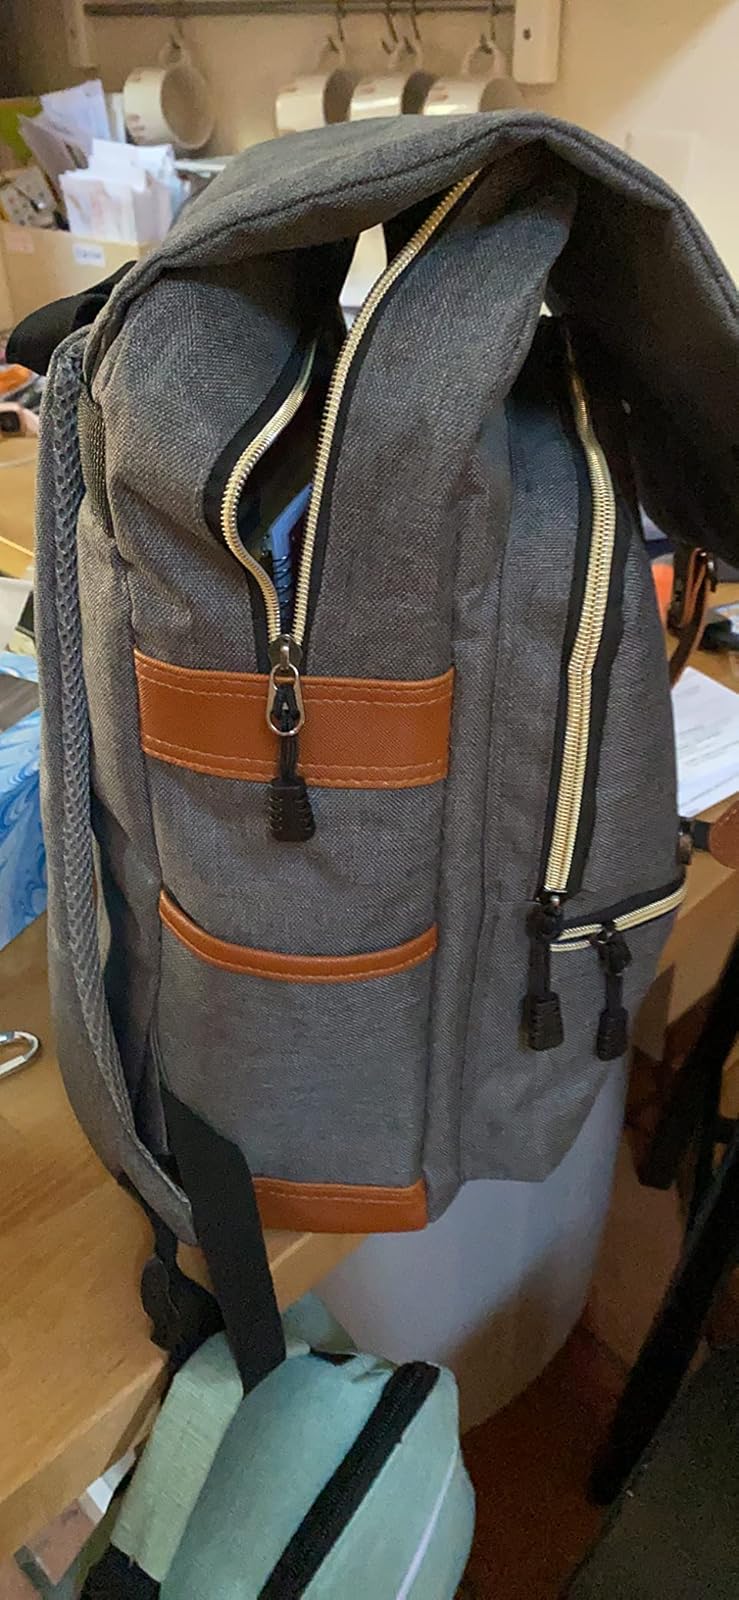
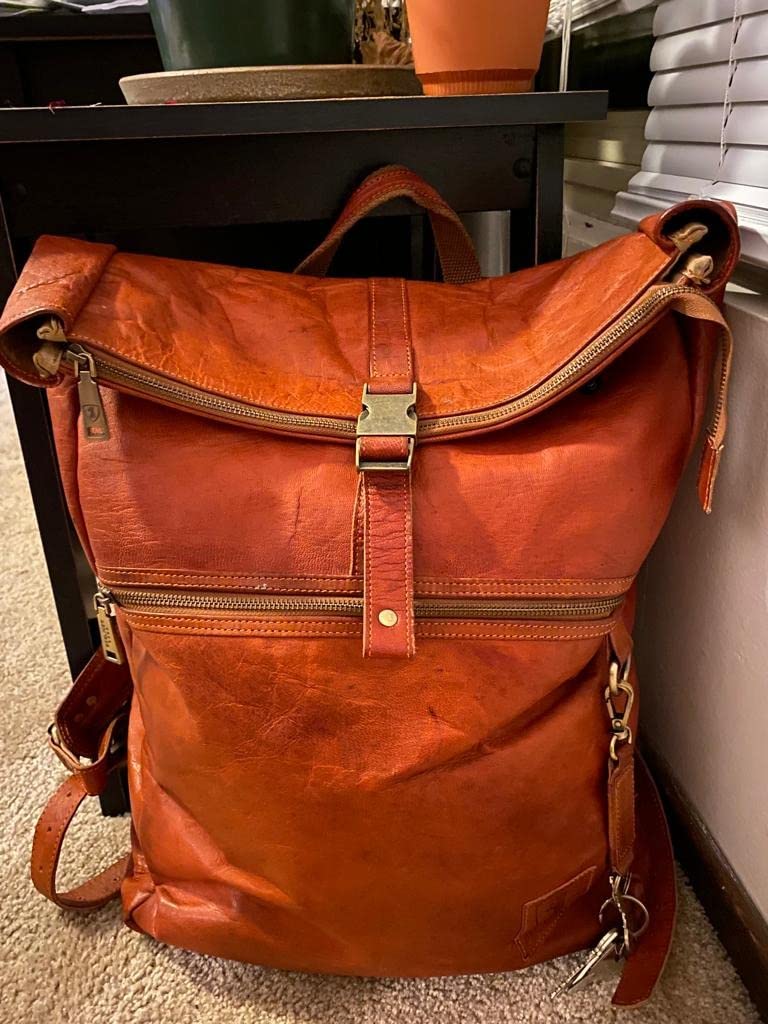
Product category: bag
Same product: no